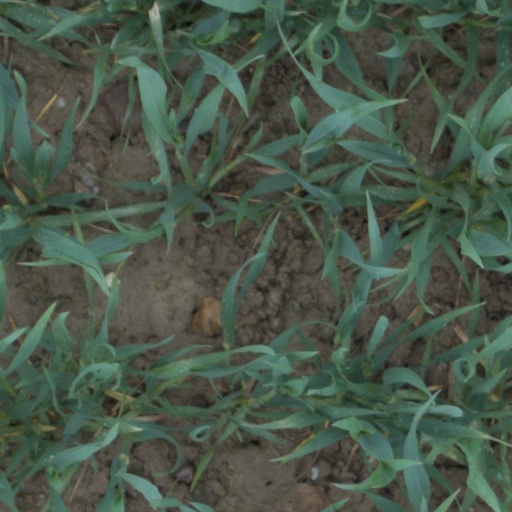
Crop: wheat